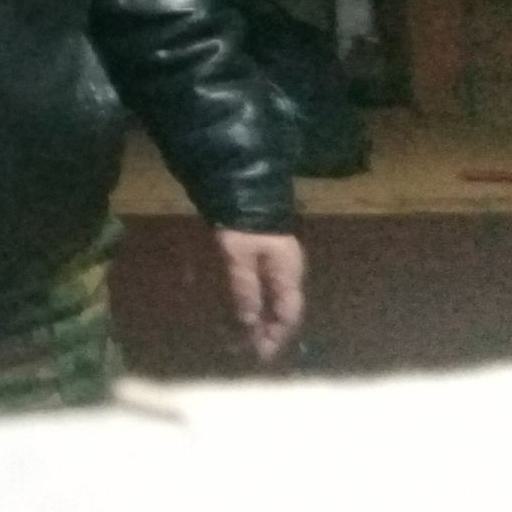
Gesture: no_gesture